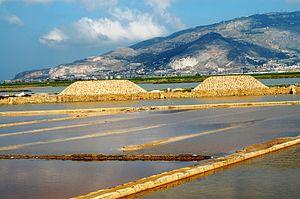
Cet article recense les zones humides de l'Italie concernées par la convention de Ramsar.